Eila Kivikk'aho

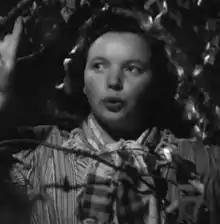
Eila Kivikk’aho in 1940.

Eila Sylvia Sammalkorpi (née Lamberg; 8 February 1921 – 21 June 2004), known by her pseudonym Eila Kivikk’aho, was a Finnish poet.